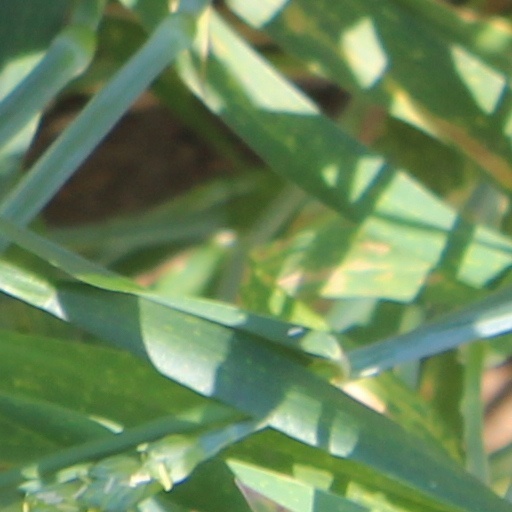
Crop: wheat